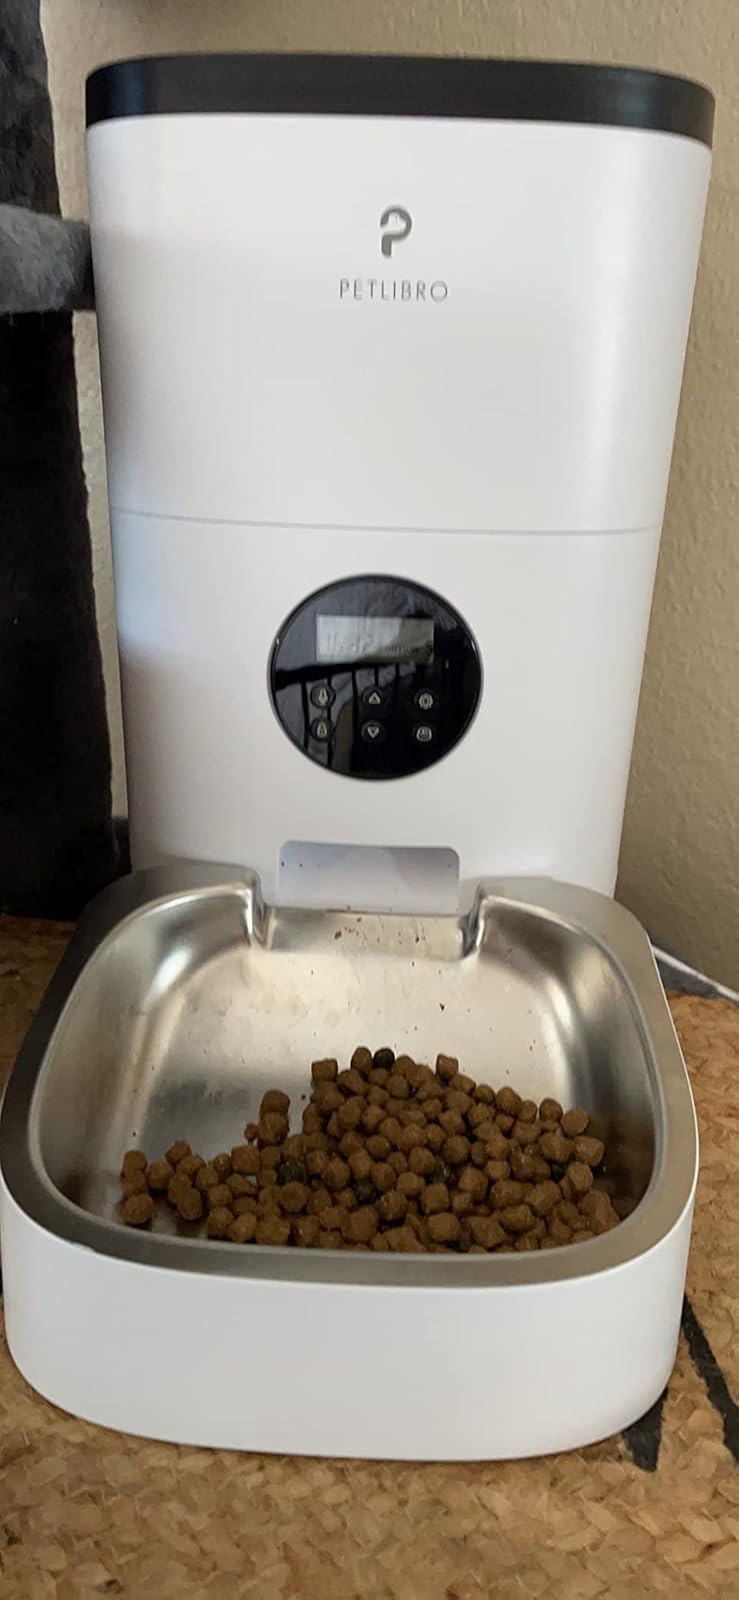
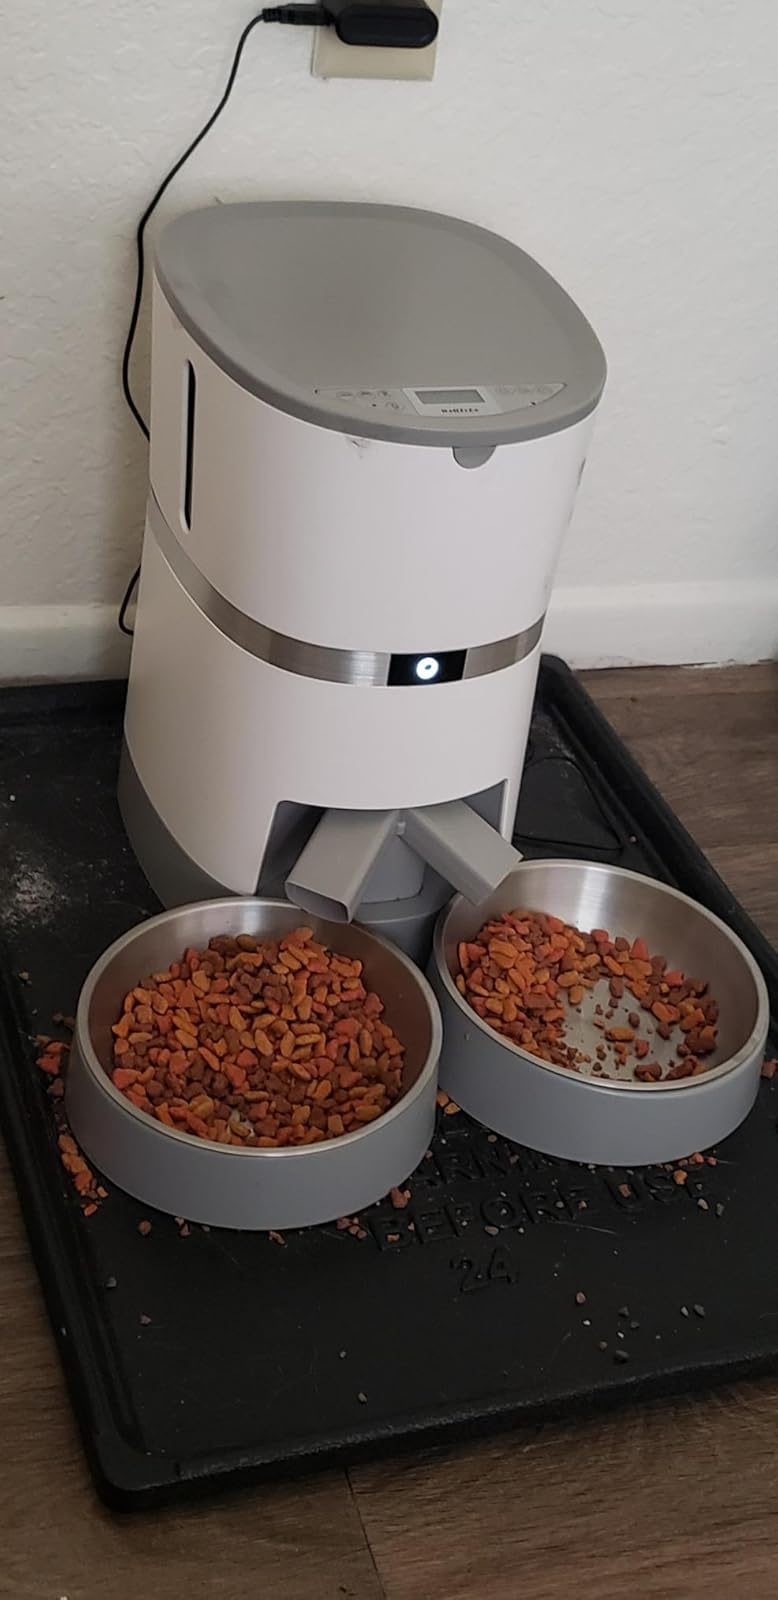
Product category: items_feeder
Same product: no